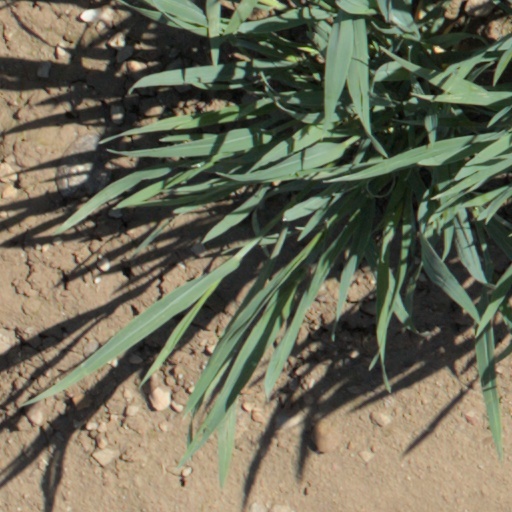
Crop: wheat